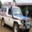
Label: automobile